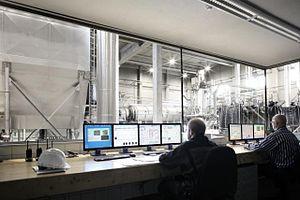
Centre pour la réactivation du charbon actif à Roulers, Belgique.